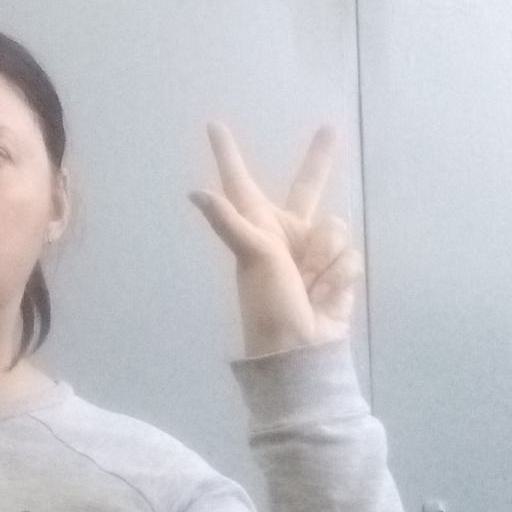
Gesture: three2